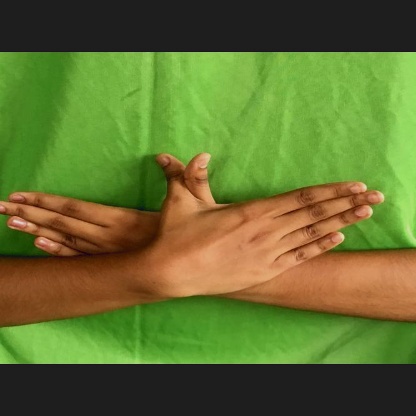
Mudra: Garuda